Sitting Ducks (lithograph)

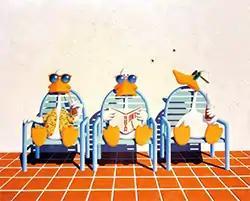
The idiom "sitting duck" which led to the series of lithographs and other media.

Sitting Ducks is a lithograph created by the Canadian poster artist Michael Bedard in 1977. It depicts a literal interpretation of the idiom "sitting duck". Three ducks are relaxing in the sun on white chairs by the poolside, one looks up and notices two bullet holes in the wall.